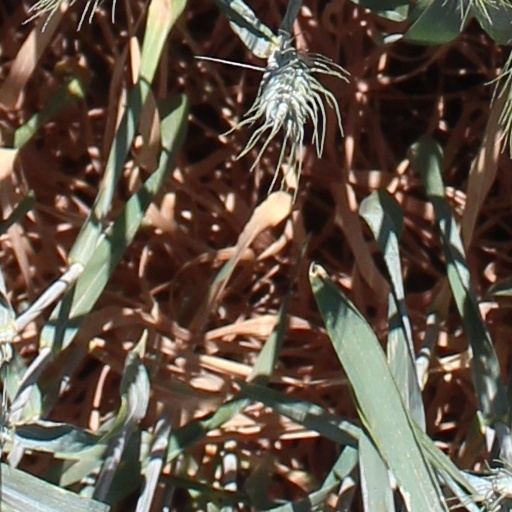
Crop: wheat